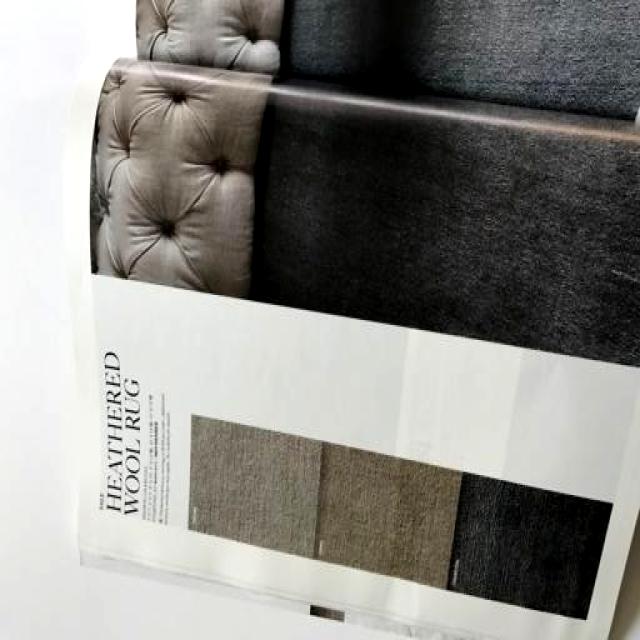
Label: Paper